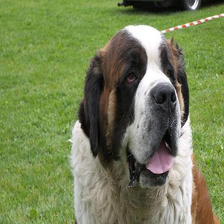
Species: dog
Breed: saint bernard